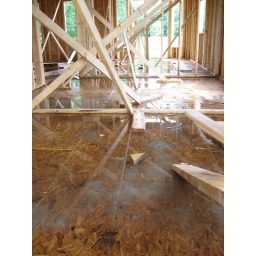
July 25, 2009- Lots of water in living room looking towards kitchen